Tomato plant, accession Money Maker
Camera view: vertical (180 deg); turntable rotation: 270 degrees
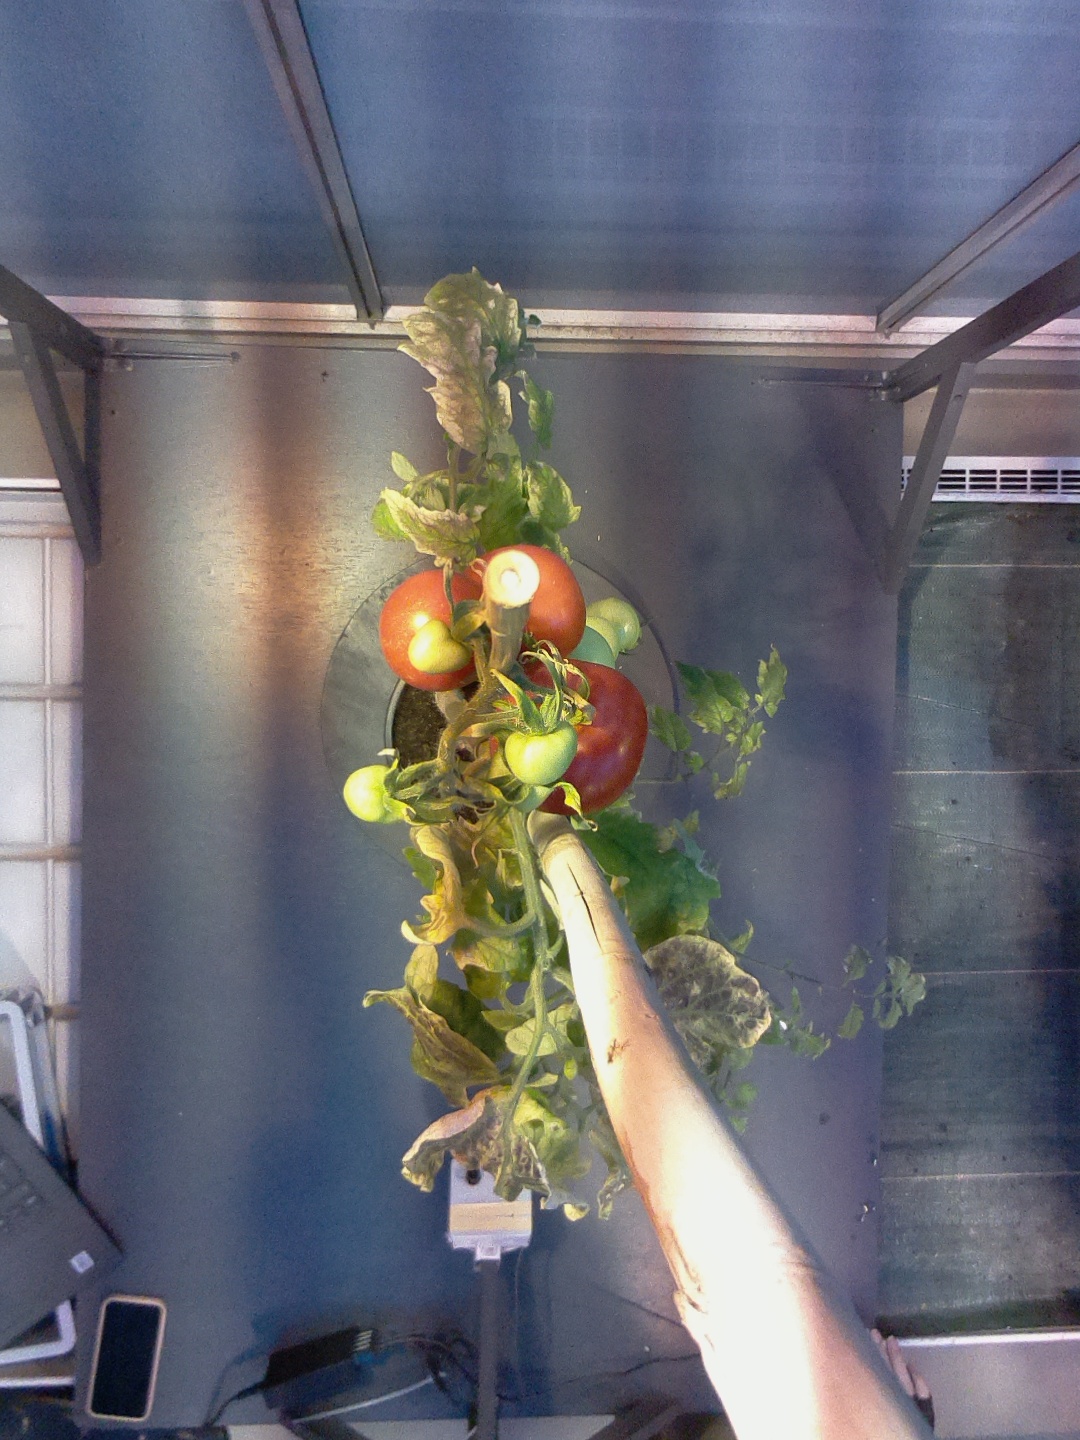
BBCH growth stage 84: 40%-50% of fruits show typical fully ripe color